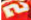
Number: 2